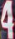
Number: 4